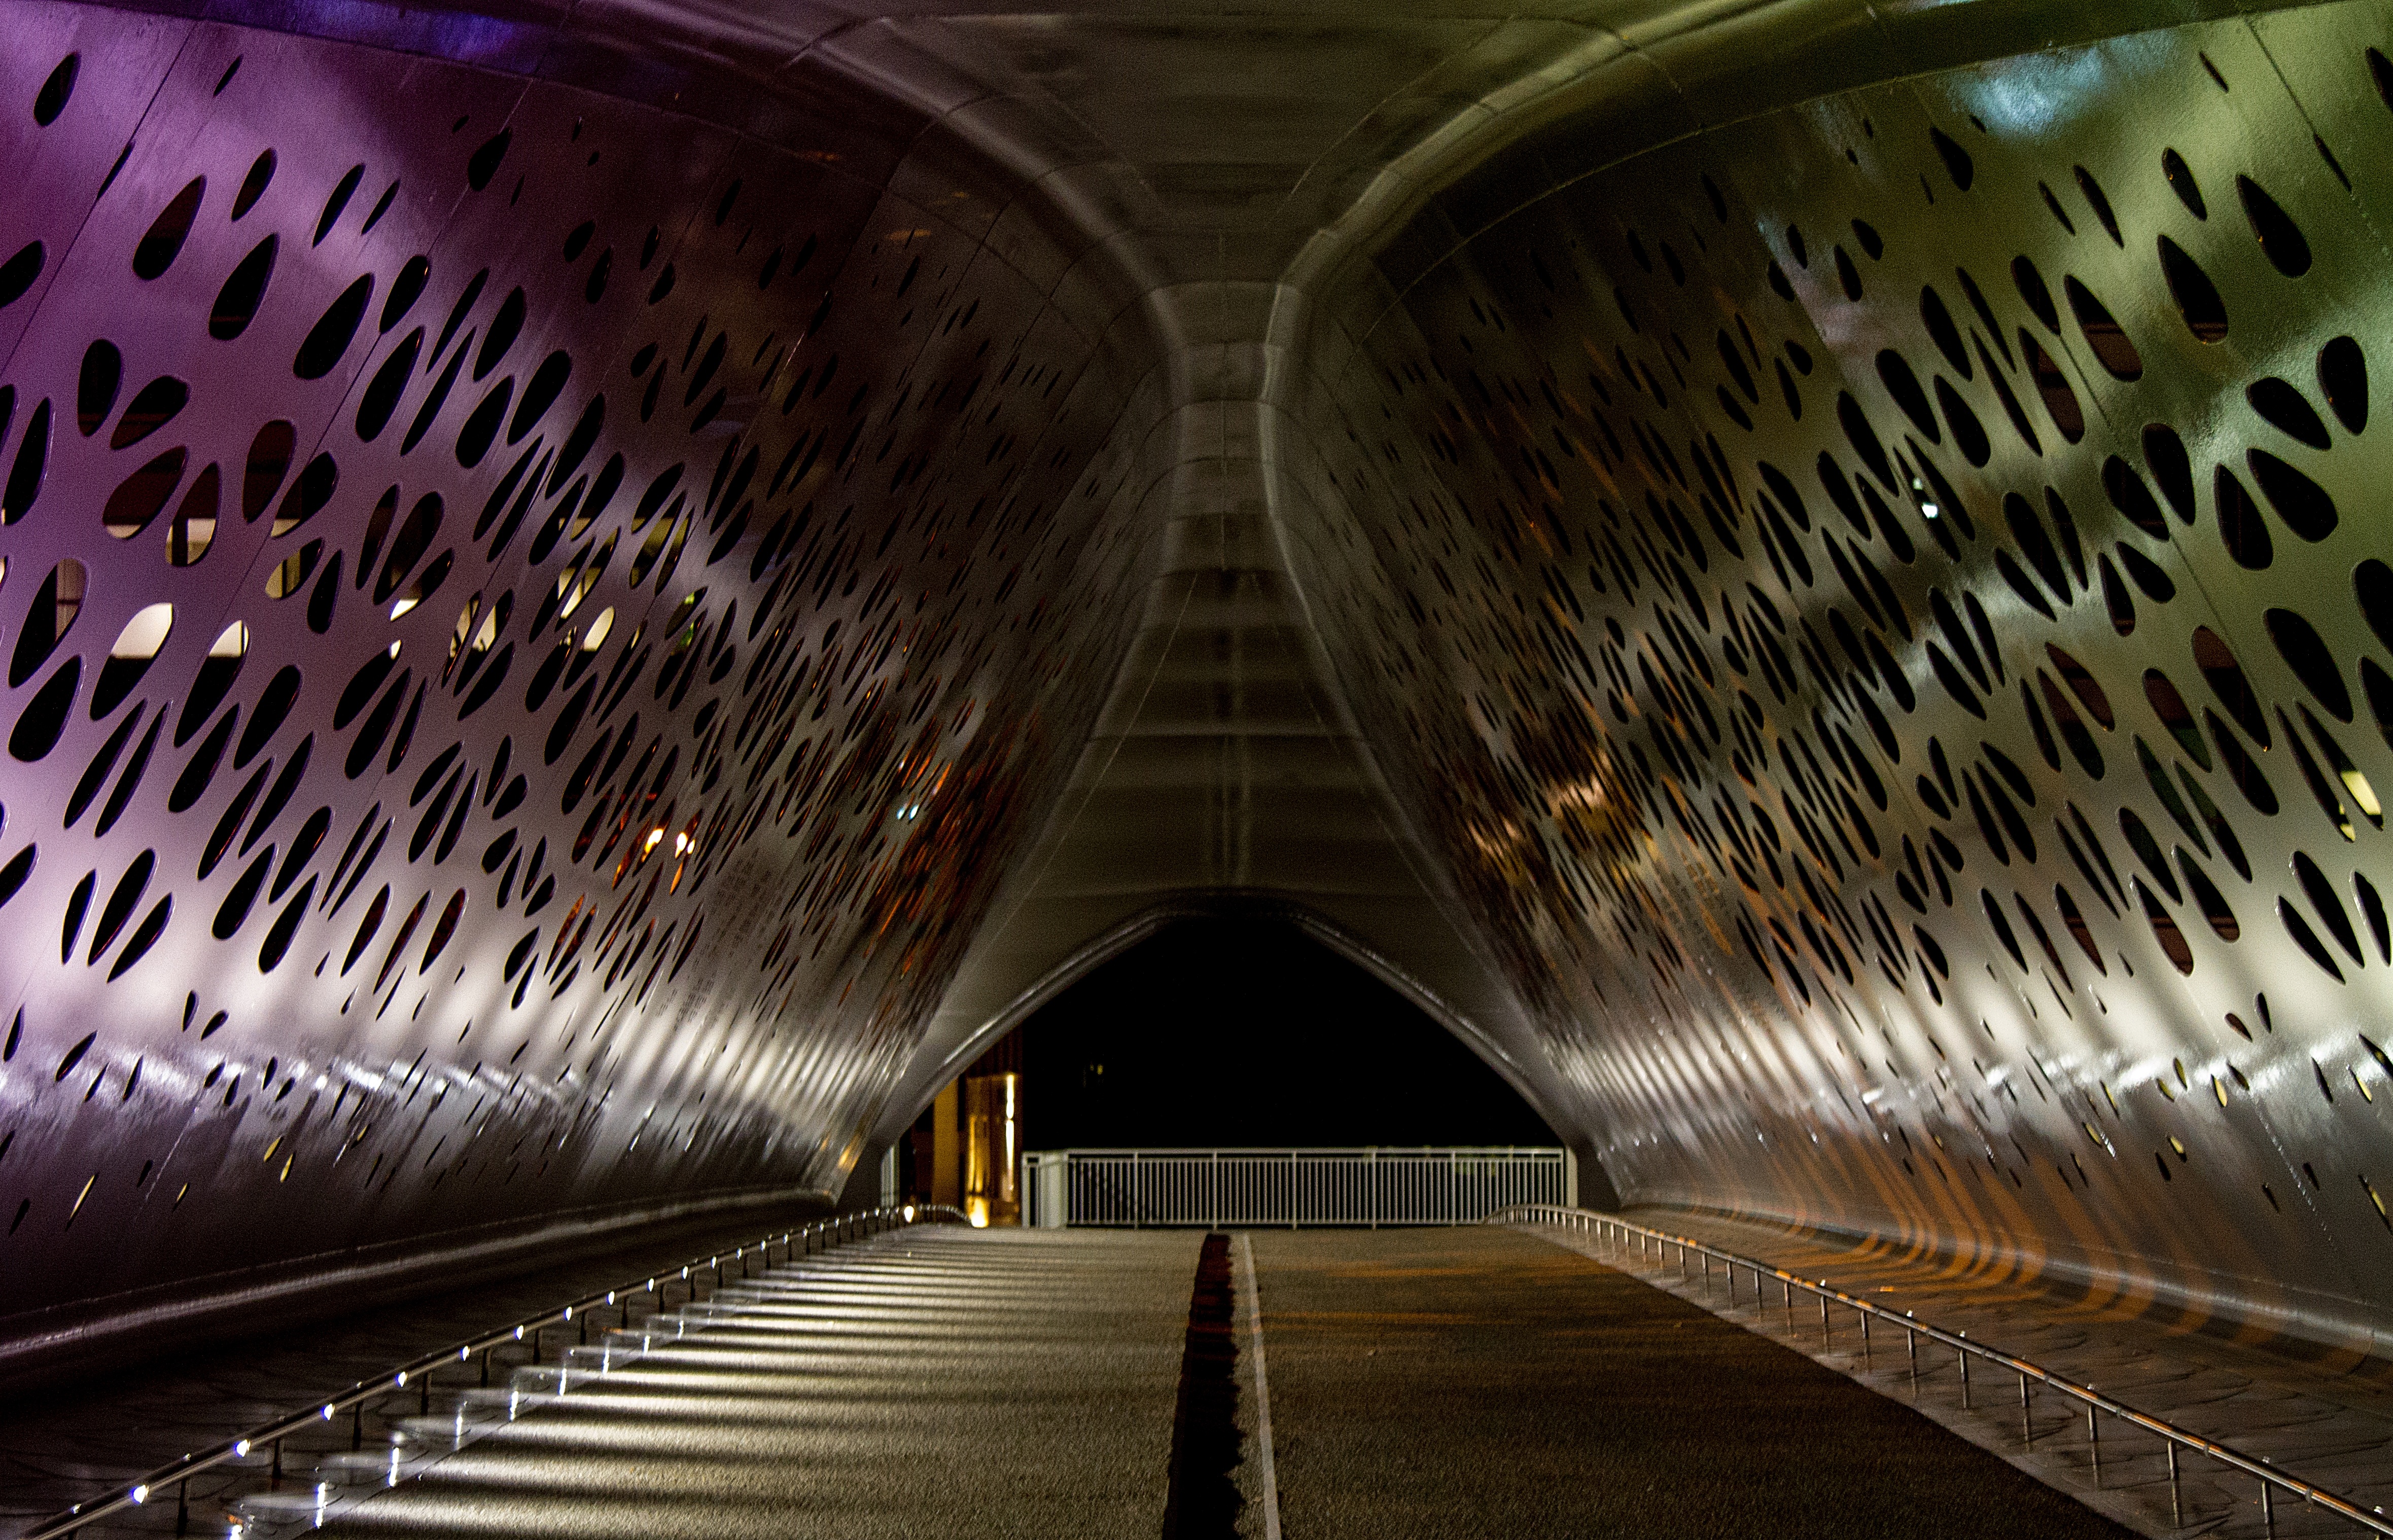
path, light, architecture, bridge, night, tunnel, darkness, infrastructure, symmetry, passage, antwerp